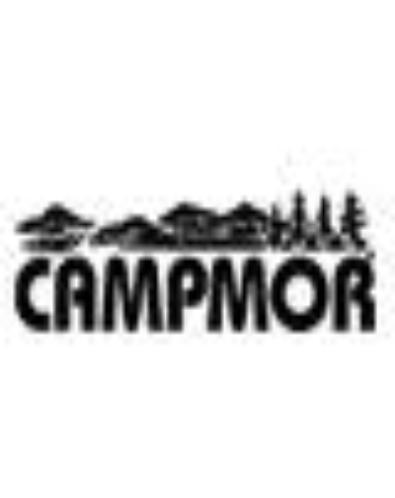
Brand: Campmor
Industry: Clothes